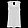
Label: Shirt